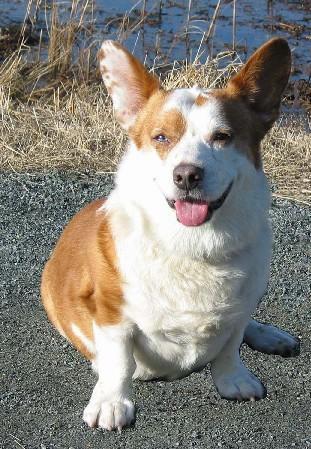
Cardigan